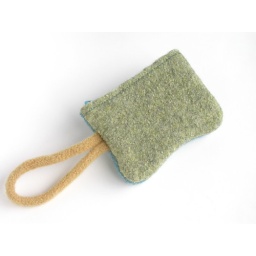
Felted wristlet in light green and sky blue